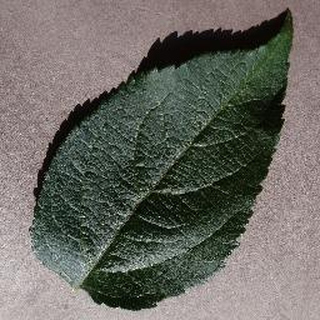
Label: healthy_apple